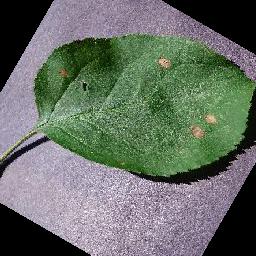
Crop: apple
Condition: black_rot